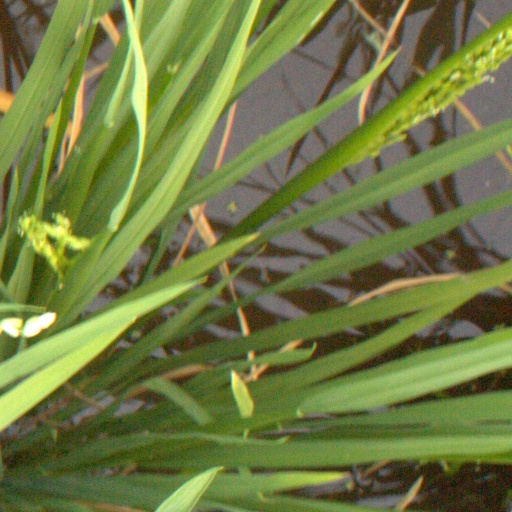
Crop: rice